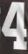
Number: 4